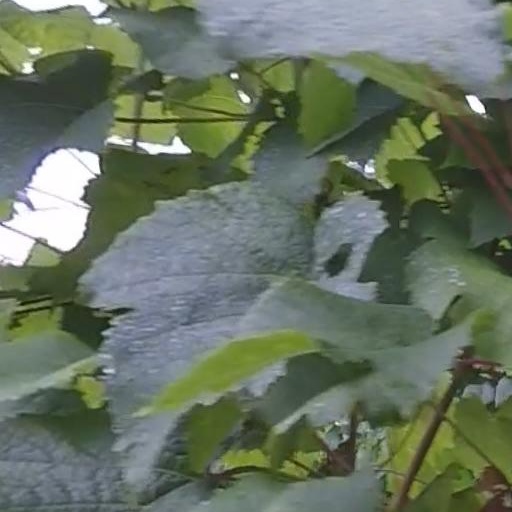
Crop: grape